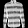
Label: Shirt